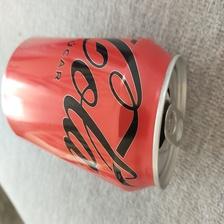
Label: cans